2017 in India

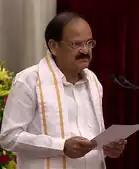
Venkaiah Naidu was elected as the Vice President of India.

5 August – Venkaiah Naidu won the Indian vice-presidential election with 67.89% votes against Gopalkrishna Gandhi the opposition candidate.